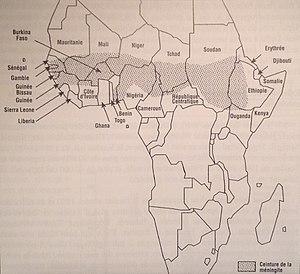
Carte de l'Afrique montrant la zone comprise en l'isohyète 300 mm et l'isohyète 1100 mm, décrite comme étant la zone où éclosent les épidémies de méningite à méningocoque.
L'École du Pharo, appellation de tradition mais qui ne fut jamais officielle, est une école militaire française établie à Marseille dans le parc du palais du Pharo et spécialisée dans l'enseignement et la recherche en médecine tropicale.
La méningite à méningocoques est une maladie redoutable. Elle apparaît soudainement, frappe surtout les jeunes et peut tuer en quelques heures. Même avec un traitement approprié, au moins 10 % des patients décèdent généralement dans les 24 à 48 heures qui suivent l'apparition des premiers symptômes de la maladie et jusqu'à 20 % des survivants gardent des séquelles permanentes importantes comme la surdité, l'épilepsie, la paralysie cérébrale ou le retard mental. L'apparition de nécroses tissulaires irréversibles peut également entraîner l'amputation d'un ou de plusieurs membres.